Sellwood-Moreland, Portland, Oregon

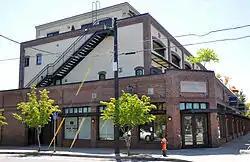
The Sellwood-Moreland Library

Sellwood has an amusement park named Oaks Park along the river. A bike trail next to railroad tracks above the river is accessible from Sellwood, and links Milwaukie and downtown Portland. The Oaks Bottom Wildlife Refuge was established in 1988 and has allowed the preservation and protection of numerous species. Walking trails go through the park, traversing woods, meadow and marshland.